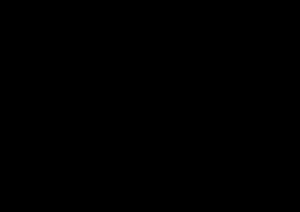
Diplexer
Diagram over en ubalanceret diplexer bestående af et højpasfilter (nederst) og et lavpasfilter (øverst).
En diplexer er et passivt elektronisk kredsløb, som anvender frekvens-domæne multiplexing. To porte bliver multiplexet til en tredje port. Signalerne på portene L og H indeholder disjunkte frekvensbånd.